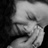
Emotion: sad